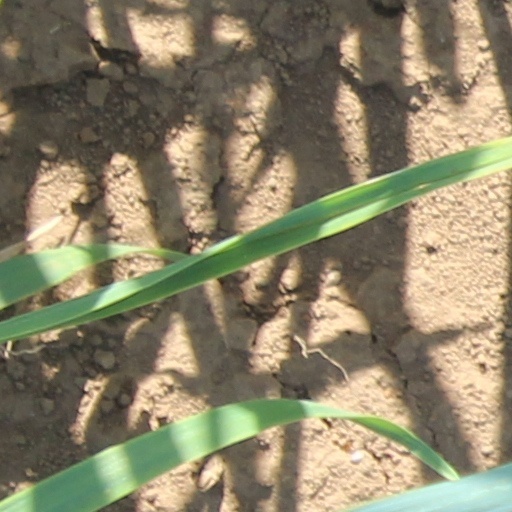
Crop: wheat